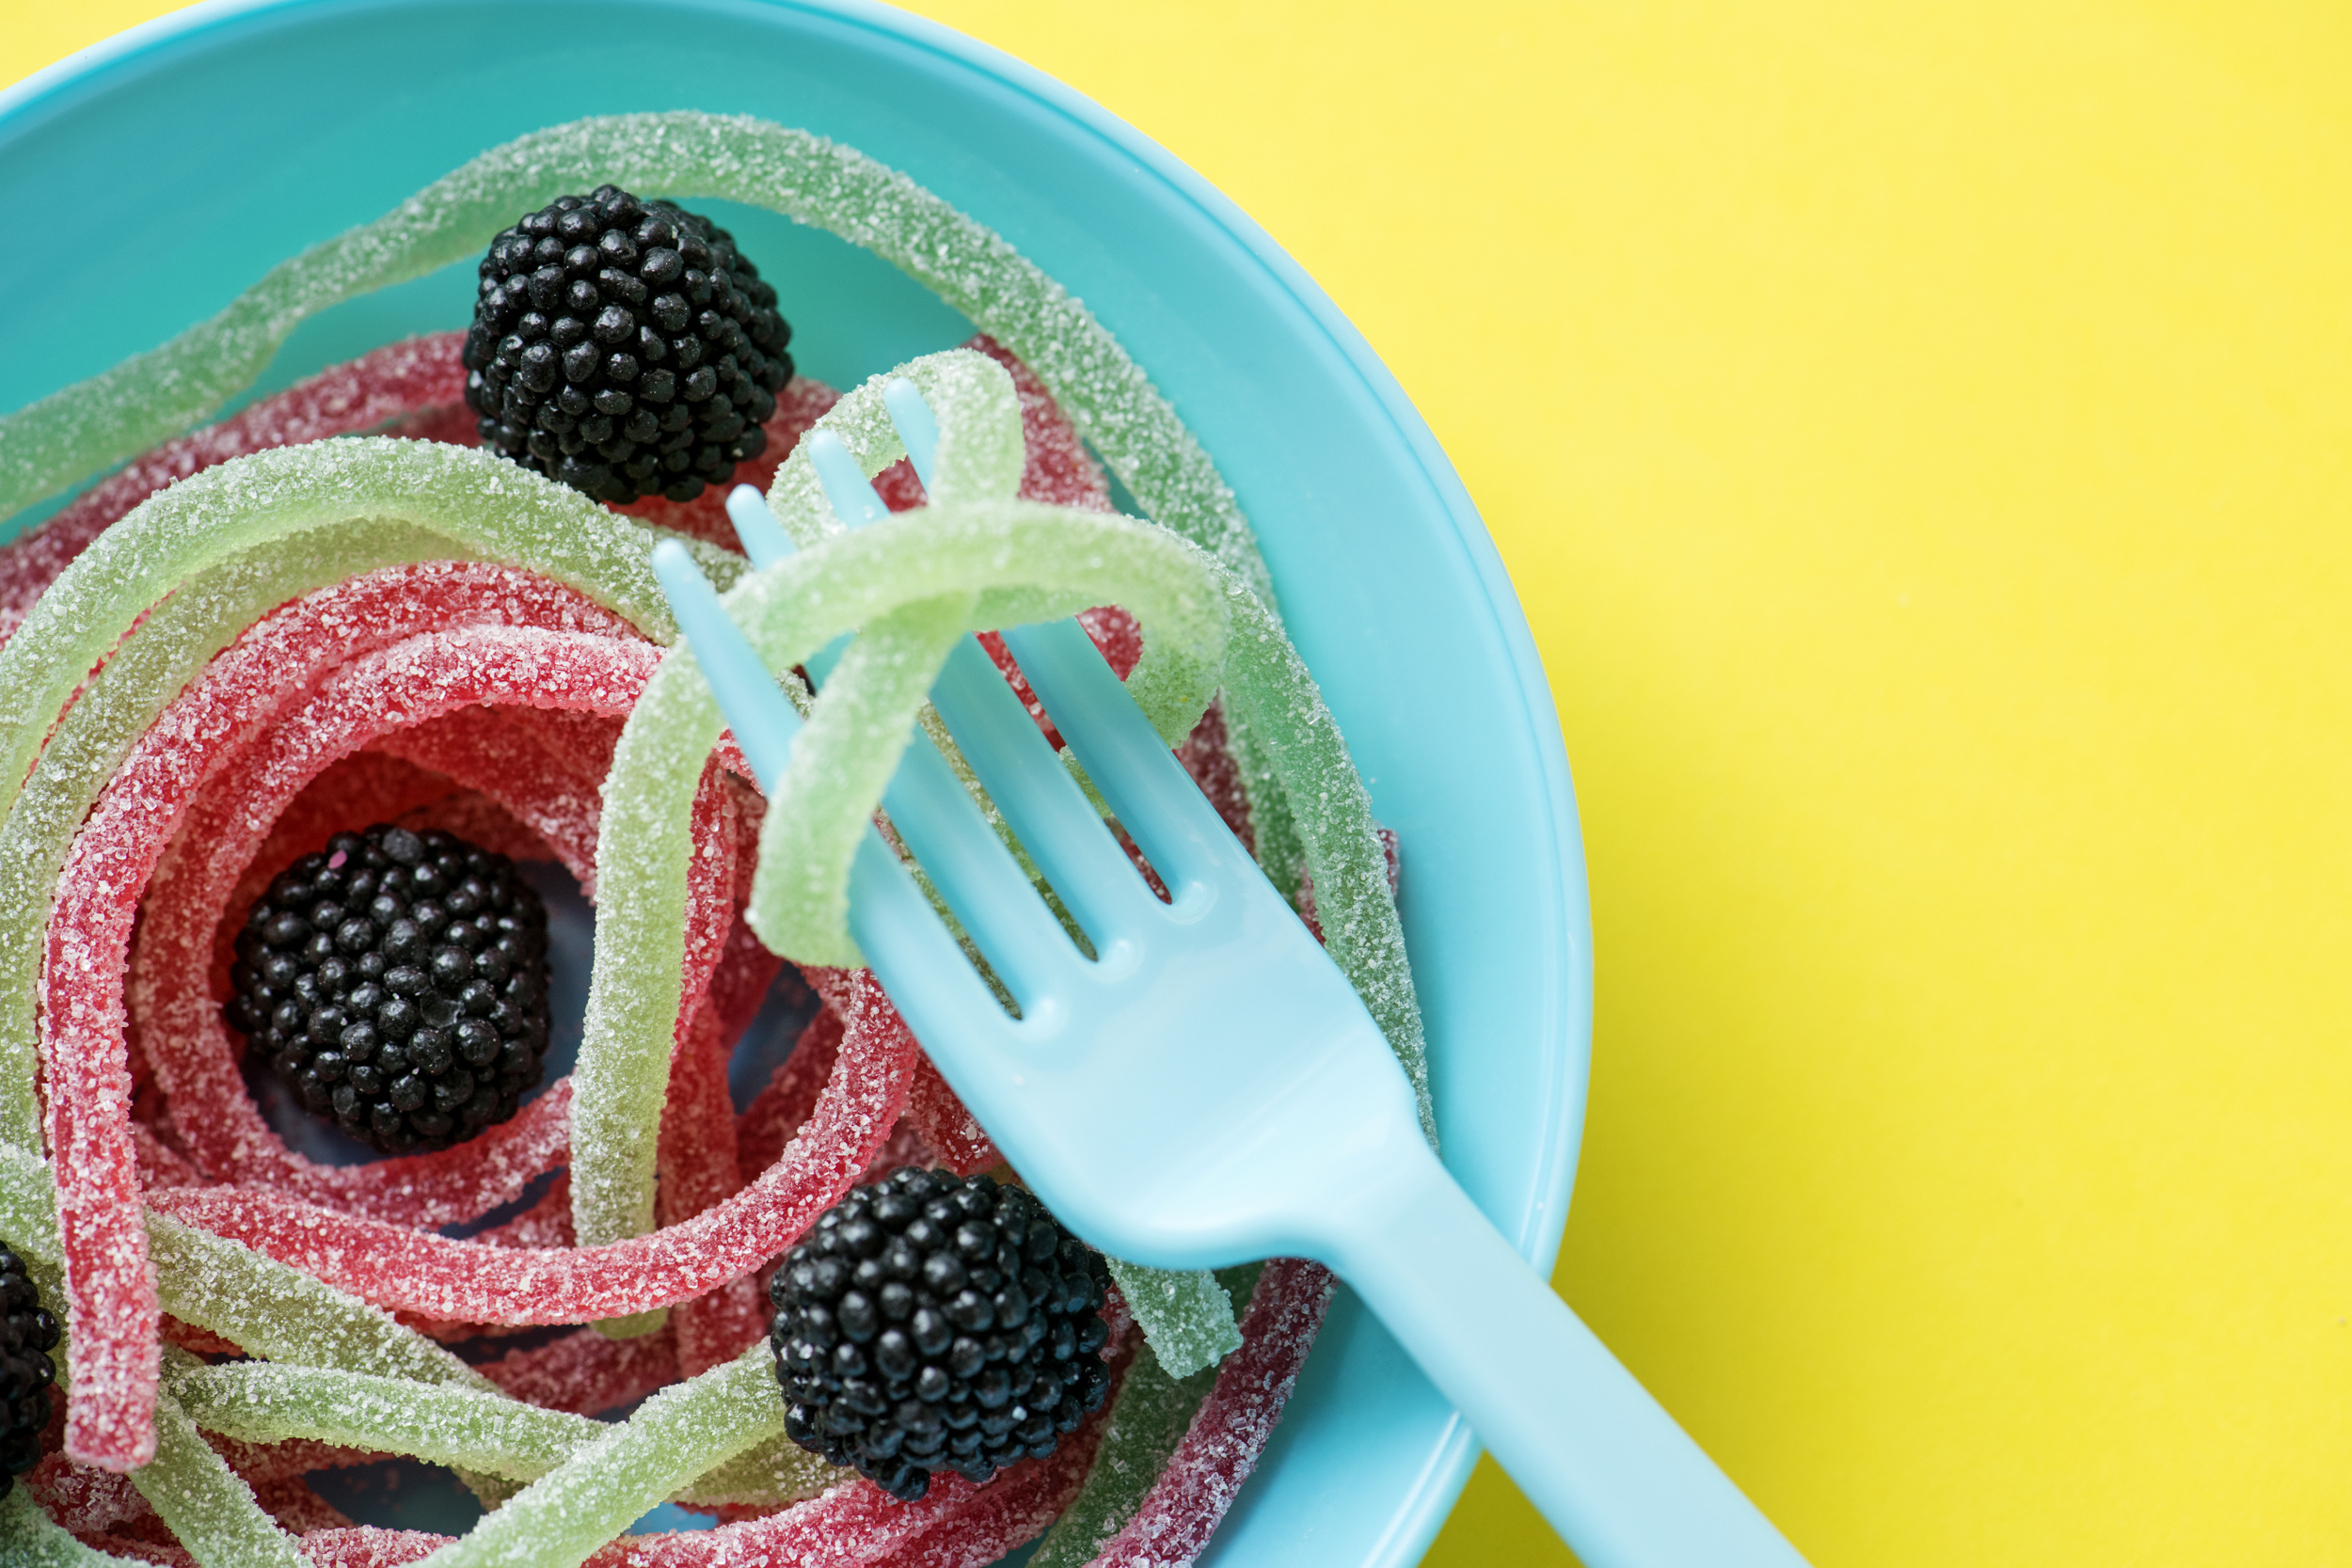
sweet tooth, taste, tasty, texture, treat, unhealthy, variety, warms, yellow, background, yummy, sweetness